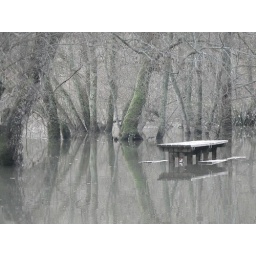
The river has gone up so far that its up around the trees and covered the picnic table on the river bank.